Southern Leyte

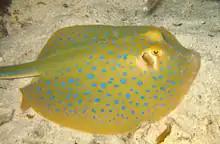
A bluespotted stingray seen in the coasts of the province

Inhabitants of the province plant rice, white corn, bananas, root crops, sugar cane, coconut and abacá. They also plant various types of vegetables.